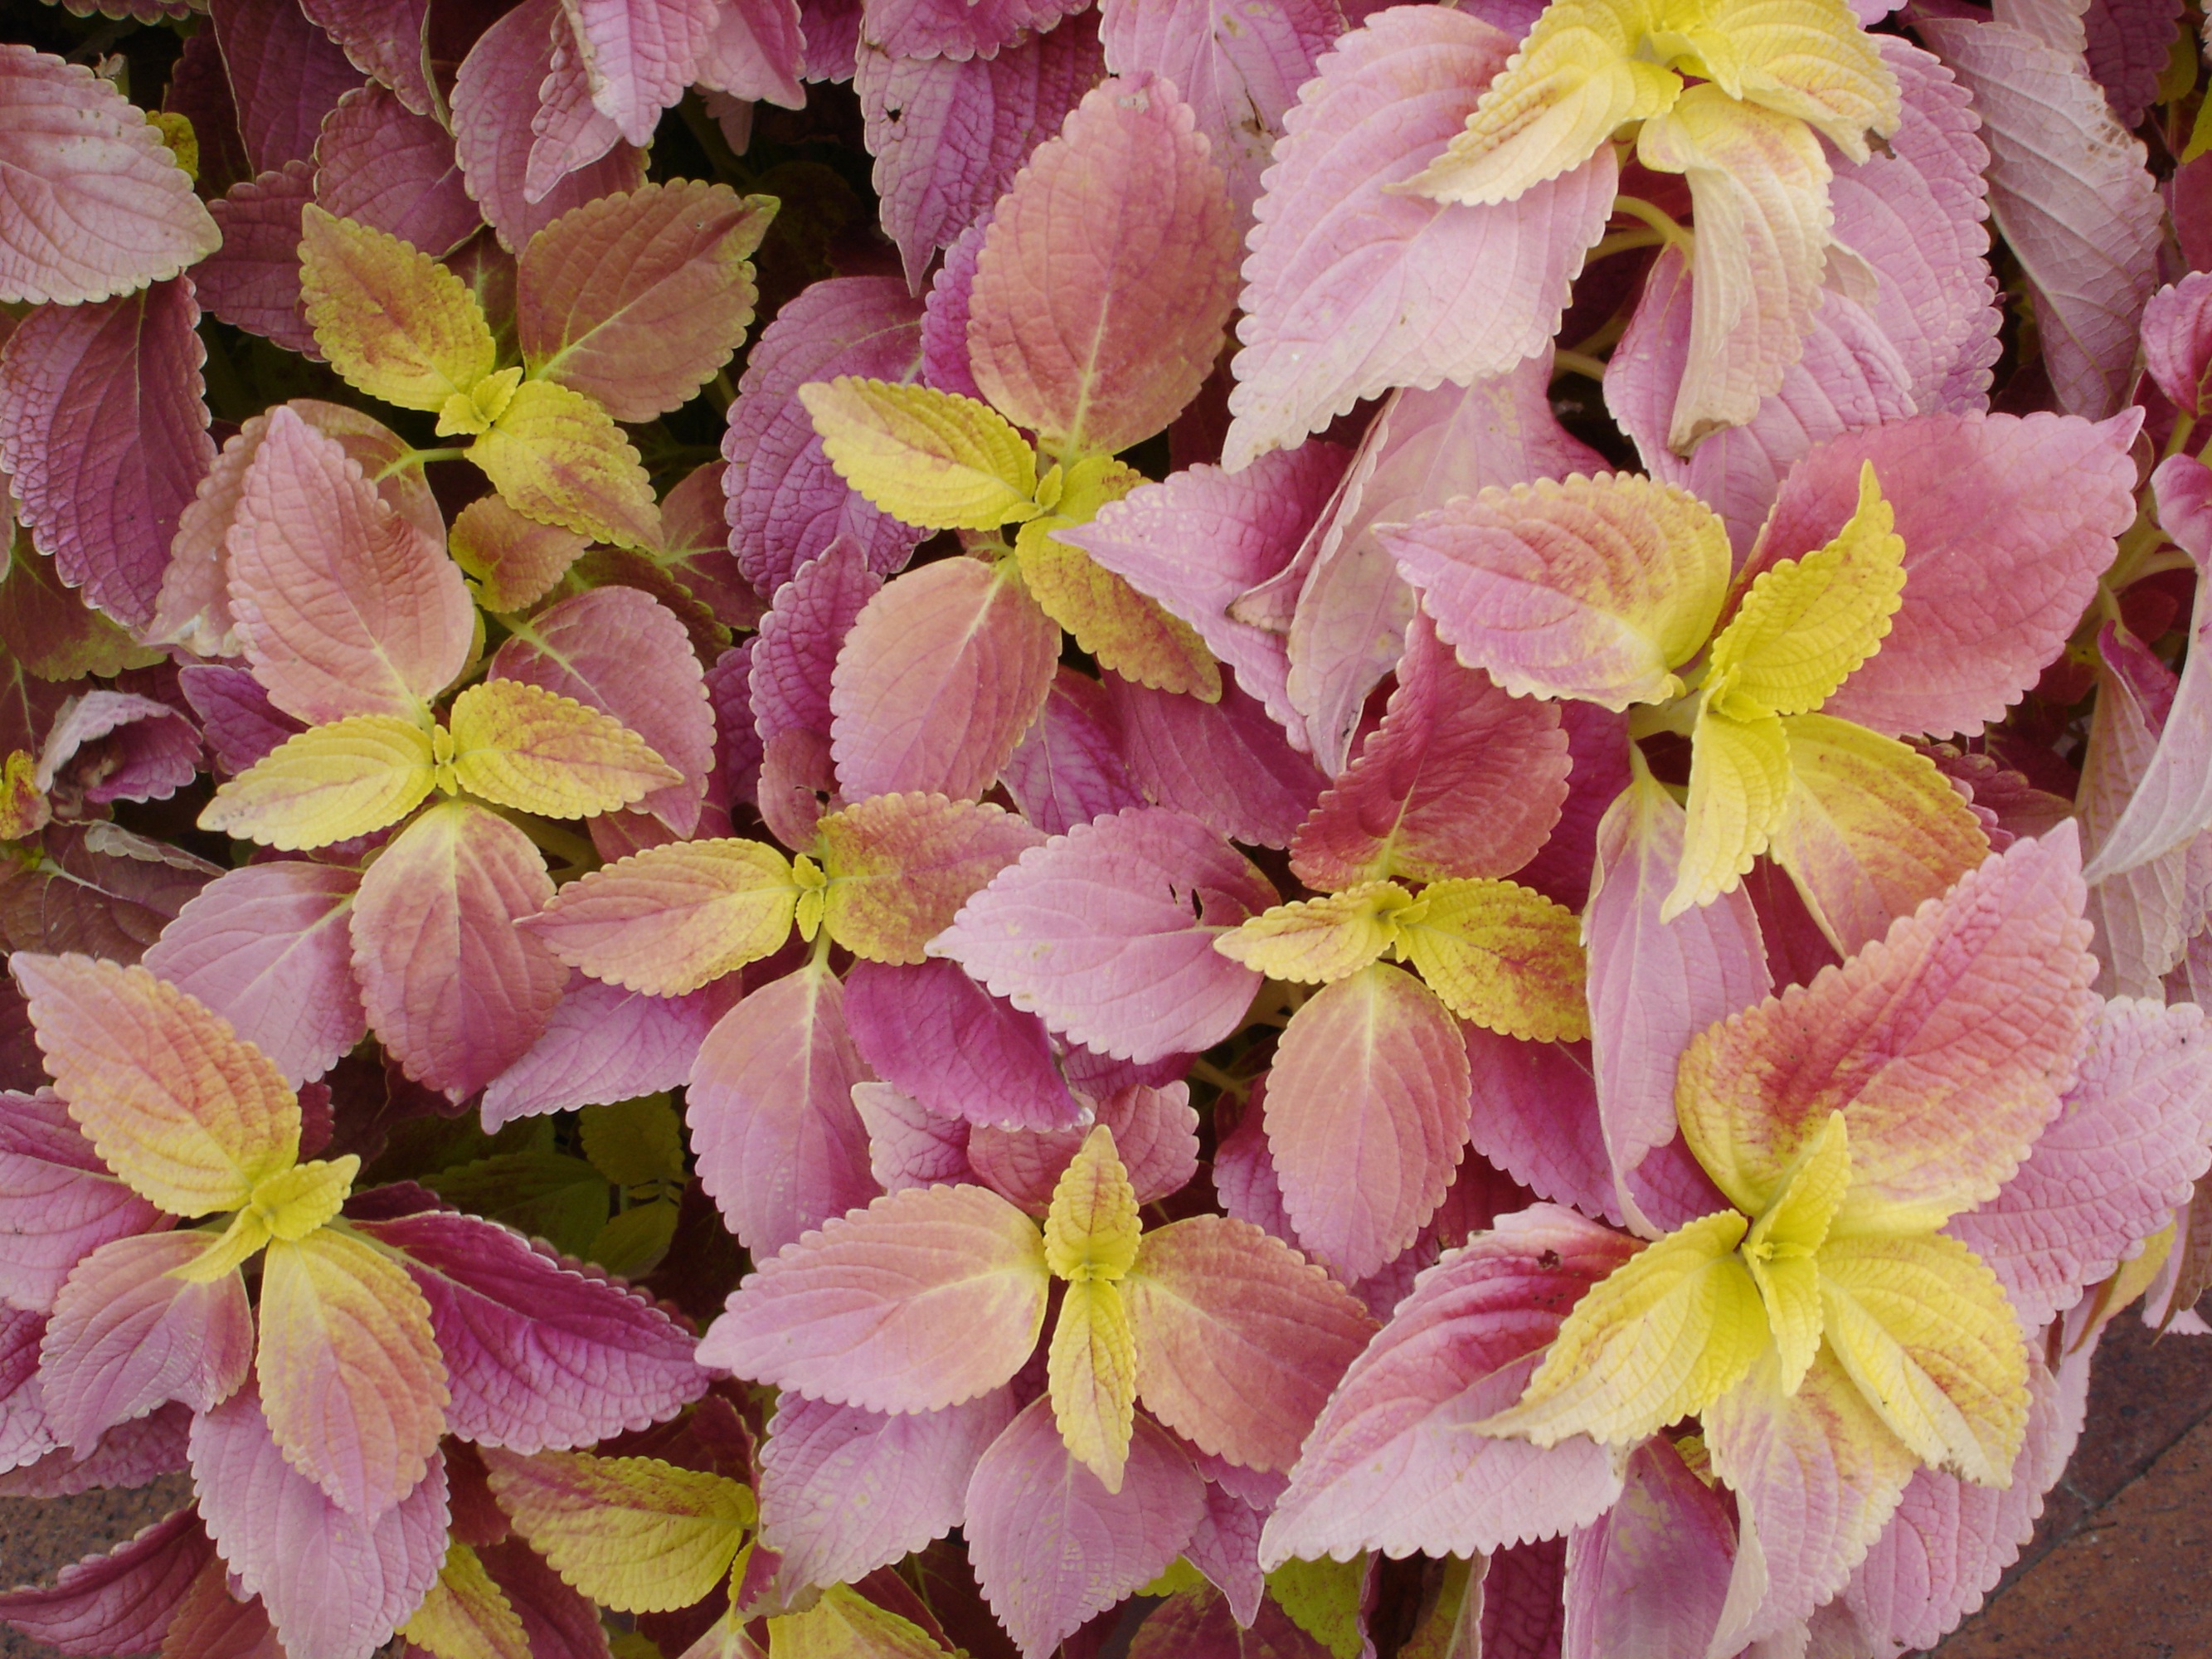
blossom, plant, flower, petal, foliage, yellow, pink, flora, leaves, floristry, flowering plant, land plant, violet family